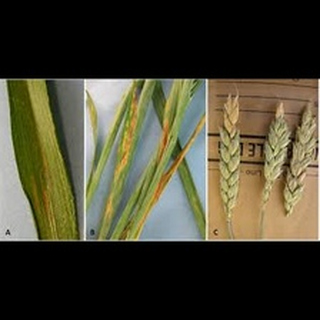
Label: wheat_leaf_blight